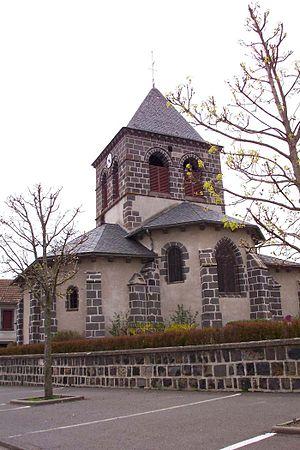
Église Saint-Ours les Roches (Puy-de-Dôme) (photo personnel 2004)
Saint-Ours, aussi appelé Saint-Ours-les-Roches, est une commune française, située dans le département du Puy-de-Dôme en Auvergne-Rhône-Alpes. Elle fait partie de l'aire urbaine de Clermont-Ferrand. Ses habitants sont les Ursiniens.